Strandbad Tiefenbrunnen

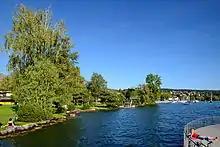
Strandbad Tiefenbrunnen at Zürichhorn in Zürich

Strandbad Tiefenbrunnen is a public bath in the Swiss municipality of Zürich, being part of the historical "Seeuferanlage" promenades that were built between 1881 and 1887.